Jagaddhatri

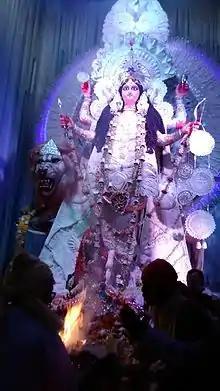
The Goddess of Jagatdhatri at Chandannagar day of Navami puja

Jagatdhatri Puja is very popular in Krishnanagar, Chandannagar, Tehatta, Rishra, Singur, Howrah, Bhadreswar, (Sutragarh-Santipur), Boinchi and Ashoknagar-Kalyangarh.